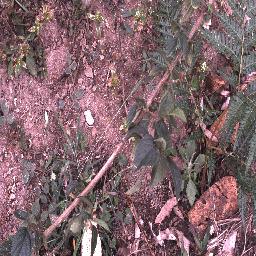
Label: lantana